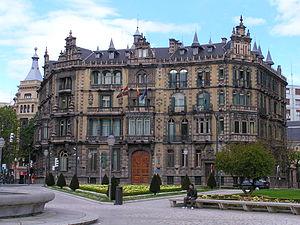
Le palais Chávarri est un bâtiment de style moderniste inspiré par la Renaissance flamande. Il est situé dans la ville de Bilbao, au nord de l'Espagne.